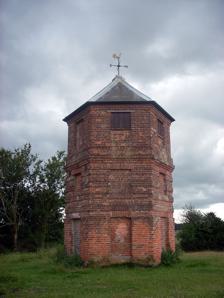
Building: The Pepperbox
Country: United Kingdom
Year built: 1606
Folly in Whiteparish, Wiltshire, UK 51°01′22″N 1°41′54″W / 51.02277°N 1.69834°W / 51.02277; -1.69834 The Pepperbox in 2014 The Pepperbox , also known as Eyre's Folly , is a folly tower that stands near the highest point on Pepperbox Hill, the peak of a chalk ridge about 5 miles (8 km) south-east of the city of Salisbury , Wiltshire, England. Built in 1606 by Giles Eyre, the folly is a three-storey hexagonal tower constructed of brick, with its entrances and windows blocked up. The building's original purpose is unknown, though theories include that it was built to provide Eyre with views of Longford Castle or to provide local landowners' wives, including Eyre's wife Jane, with a lookout tower to watch the hunt. The tower is considered one of the oldest follies, and is a Grade II listed building . The tower and hillside are owned by the National Trust . Origins and purpose Although the Historic England listing dates The Pepperbox to the early 18th century, it is accepted that the tower was built in 1606 by Giles Eyre of the nearby Brickworth House, hence the alternate name "Eyre's Folly". Eyre is known for being the father of settler John Eyre and grandfather of Giles Eyre , a judge. The original purpose of the tower is unknown. One theory is that Eyre was envious of Longford Castle , recently built by Sir Thomas Gorges , and built the Pepperbox to overlook the castle; the epitaph on Eyre's gravestone describes him as "a man much oppressed by publick power." Another is that the tower was built as a hunting stand, perhaps so the local landowners' wives – including Eyre's wife Jane, whom he married in 1603 – could watch the hunt in comfort without being exposed to public gaze. In their book Follies, Grottoes and Garden Building , Gwen Headley and Wim Meulenkamp consider the hunting stand theory to be "saner" given that the tower lacks a "folly atmosphere". One account states: "It can be counted as a folly but may have been used a lookout so that ladies could follow the progress of the hunt, away from the rain and mud". It has alternately been suggested that the 1606 date is an erroneous dating due to a coincidence of names, and that the tower was more probably built by Eyres' great-great-grandson Giles Eyre (1664–1734) in the early 18th century. The elder Giles Eyre was the first of five generations of owners with the same name covering the period from 1606 to 1750 and by the time the younger Eyres owned the Brickworth estate, it had grown to include the land on which the Pepperbox stands, which had not been the case in 1606. Description and location The Pepperbox is a hexagonal, three-storey tower constructed of English bond brick , with a low, pyramidal Welsh slate roof that was rebuilt around 1900, topped by a weather vane . The ground floor's doorways are segmental-headed, indicating the building originally stood on open arches. The first floor features three-brick plat bands, while the second floor has a stepped cornice with windows under timber lintels. The building's doorways (one per face) and windows (one per face on the first and second floors) are all bricked in, a change that happened at an unknown time. The name "The Pepperbox" came about due to the tower's resemblance to a pepper pot or pepper box , used in the 17th and 18th centuries, and consequently also inspired the name of the hill that it stands on. The tower bears some similarities with the influential, octagonal Tower of the Winds in Athens , Greece , as does the 1782 folly of the same name at Mount Stewart , although the Pepperbox predates Nicholas Revett and James Stuart's recording of the Athens tower by some 150 years. The folly stands at the high point of the chalk ridge south-east of the city of Salisbury , Wiltshire. The highest point of Pepperbox Hill is further along the ridge to the north-west, where there is an Ordnance Survey triangulation pillar . The site is in the north-west corner of the parish of Whiteparish , but is more closely associated with the village of Alderbury , which the tower overlooks. The hill has views far-reaching views both east and west, including over Salisbury. Gwen Headley suggests that the tower was built in the open countryside at such a location because Eyre believed that the land which the hill overlooks would "last forever," and that this potential impetus has been obscured by the changing of the landscape in the subsequent centuries. The folly is surrounded by a diverse habitat boasting many uncommon species including juniper , orchids and yew woodland. Later history In the early 18th century, the Pepperbox was allegedly used as a haunt by highwaymen , who would attack carriages as they reached the summit of the hill, when the horses would be tired by the climb. The tower was used as a lookout post by the local Home Guard during World War II. It was designated a Grade II listed building as "The Pepperbox" in 1960, and today, both the folly and the hill it stands on are property of the National Trust . In August and September 1990 a series of free parties were held next to the Pepperbox. These parties were organised by a loose anarchist collective who became known as the People From Pepperbox, or PFP. The Pepperbox parties are generally regarded as the first of their kind, where the concepts of raves and free festivals combined, becoming known as free parties. Assessment Despite the theory that the Pepperbox was used as a lookout tower, it is today considered one of the earliest follies , dating from before the term "folly" was first used. The Pepperbox and the three other follies in and around Salisbury are regarded as the four oldest follies in Wiltshire. Regarding the Pepperbox, Headley writes that due to the tower being "isolated, unprotected, enigmatic and blank," the sudden sight of the "strange, anonymous small building" provokes questions from unfamiliar passers-by. She notes that the tower is considered a folly because it is a "misunderstood building." In their 1976 volume on Wiltshire in the Buildings of England series, Nikolaus Pevsner and Bridget Cherry note the Pepperbox as one of several early 17th century "oddments" in the county, alongside the two triangular gatehouses of Amesbury , built in 1600 and 1607, and Newhouse in Redlynch , built in 1619. The Pepperbox is listed in Peter Long's book The Hidden Places of England . See also Pepper Pot, Brighton – also named in reference to its shape References